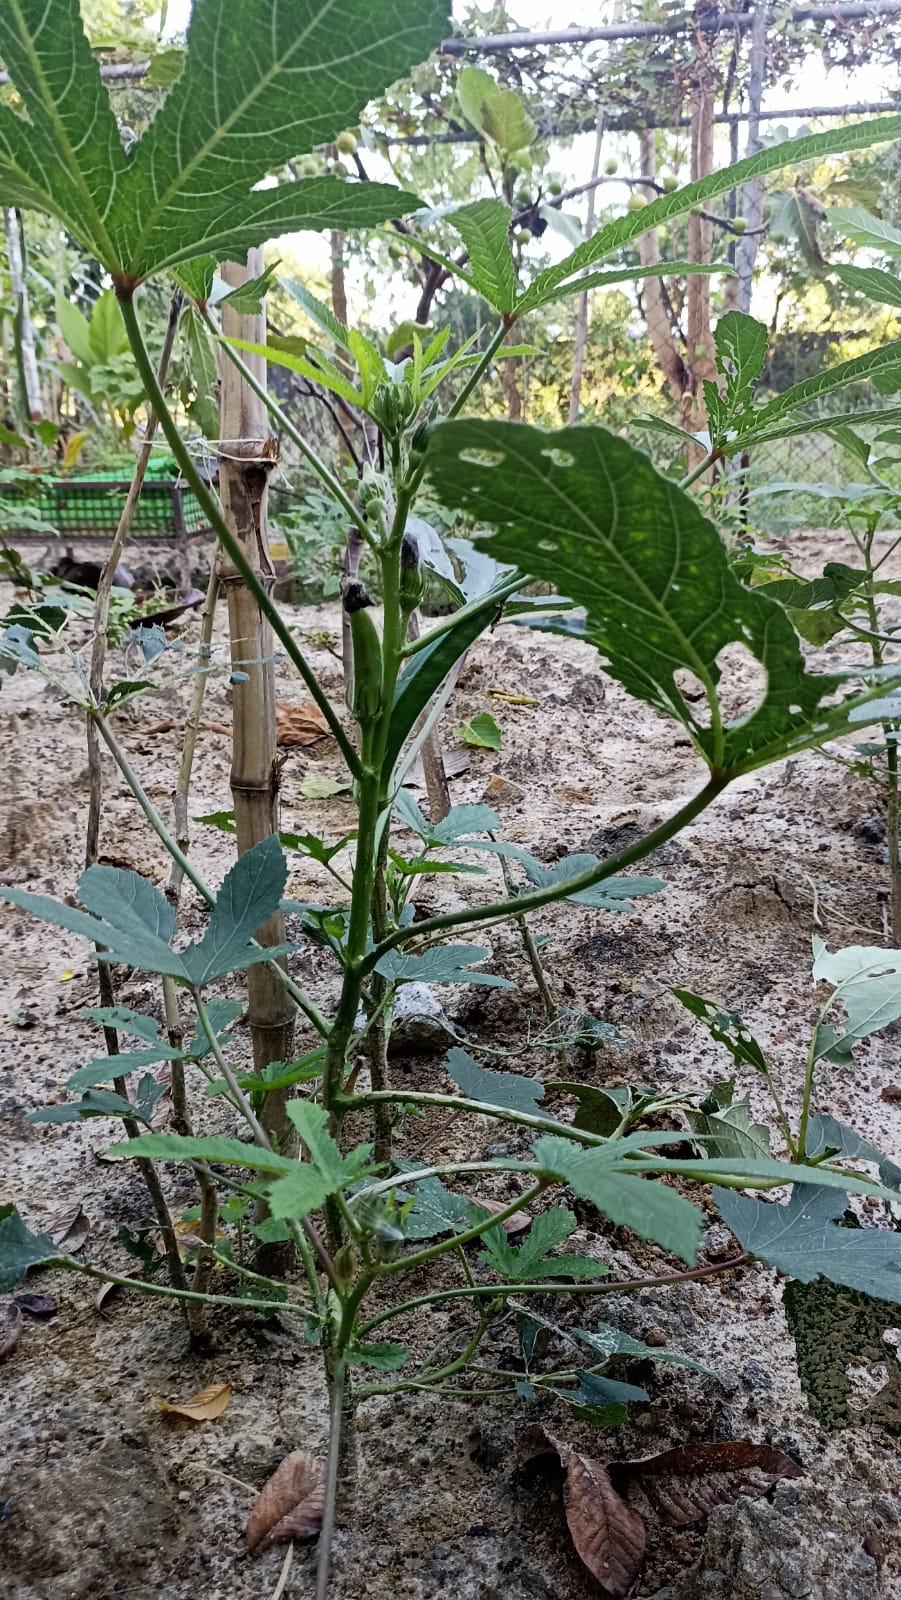
Label: Over-mature